The New Year Parade

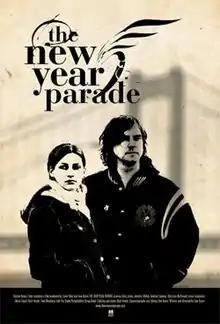

The New Year Parade is a 2008 drama film filmed and directed by Tom Quinn with lighting and audio work by Mark Doyle. The film won the Grand Jury Prize for Best Narrative at the 2008 Slamdance Film Festival and the award for Best Acting Ensemble at the 2008 Ashland Independent Film Festival. At the 2008 BendFilm Festival, Quinn won the award for Best Director, while Jennifer Welsh won the award for Best Supporting Actress. The film was nominated for an IFP Gotham Award in 2008 for "Best Film Not At A Theater Near You" while Quinn and co-Producer Steve Beal were nominated for a 2010 Independent Spirit Award in the John Cassavetes Award section for their work on the film.